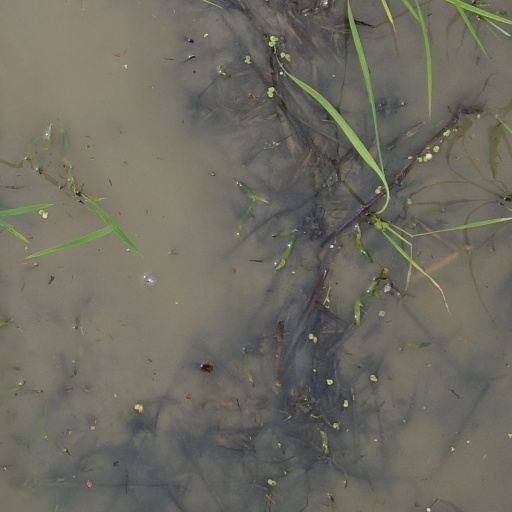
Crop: rice